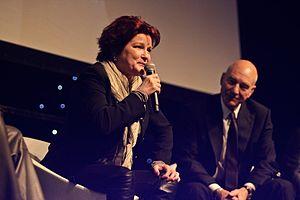
Star Trek: La Nouvelle Génération est une série télévisée de science-fiction américaine en 178 épisodes de 45 minutes, créée par Gene Roddenberry et diffusée entre le 28 septembre 1987 et le 23 mai 1994 en syndication.